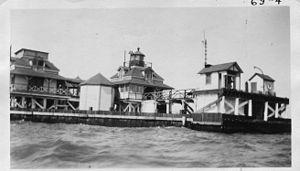
Le phare de Roe Island est un phare situé sur Roe Island, une île à l'extrémité est de la baie de Suisun, dans le Comté de Solano, aux États-Unis. Désactivé en 1945, il a été détruit par un incendie.